Over the Garden Wall (1919 film)

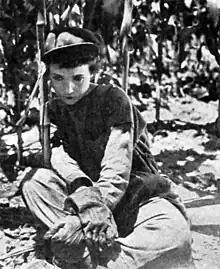
Love as Peggy Gordon

When the poor Gordon family must move out of its house and into a small cottage, young Peggy Gordon (Love) becomes a gardener to earn money. Her wealthy neighbor falls in love her, after seeing her "over the garden wall" and through a tennis racket; but she mistakenly believes that he is a chauffeur. When her younger sister attempts to elope with a bad man, Peggy and her new beau successfully prevent this from happening, and her beau's wealthy identity is revealed.